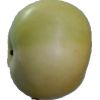
Label: Apple 6